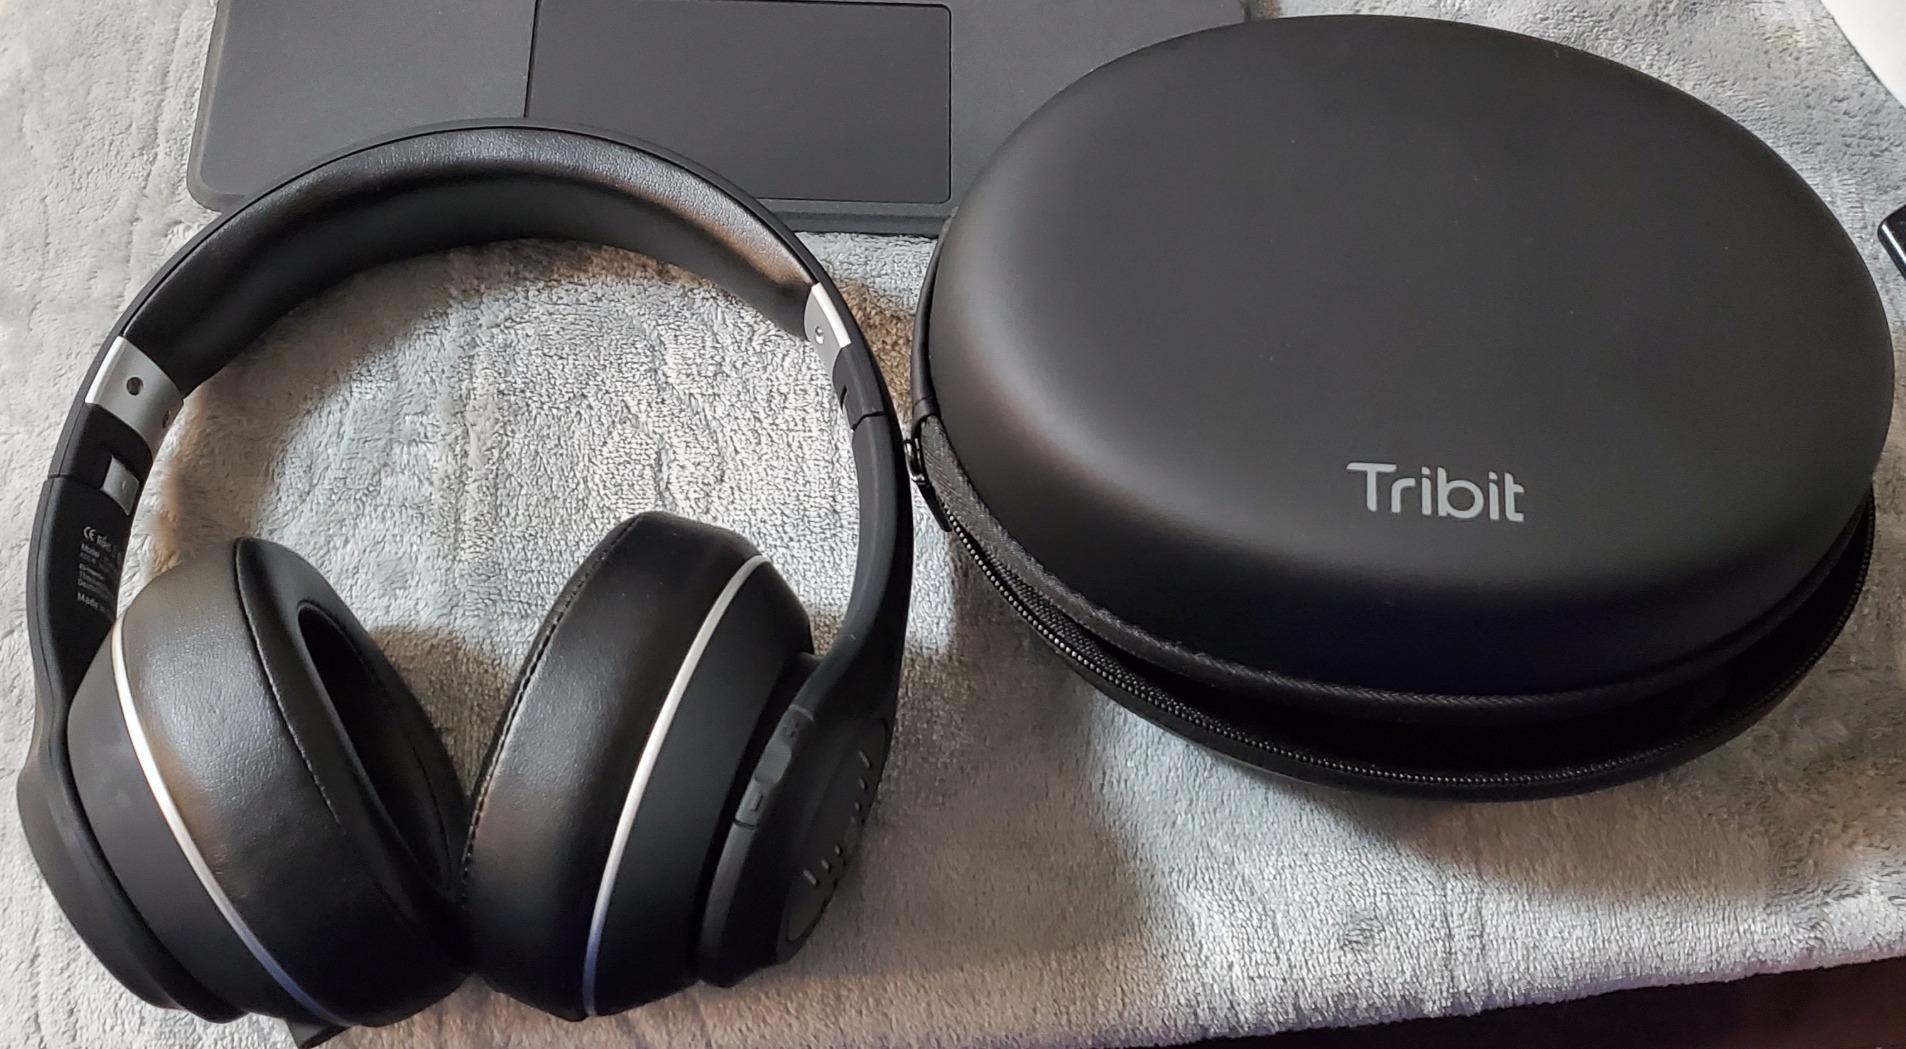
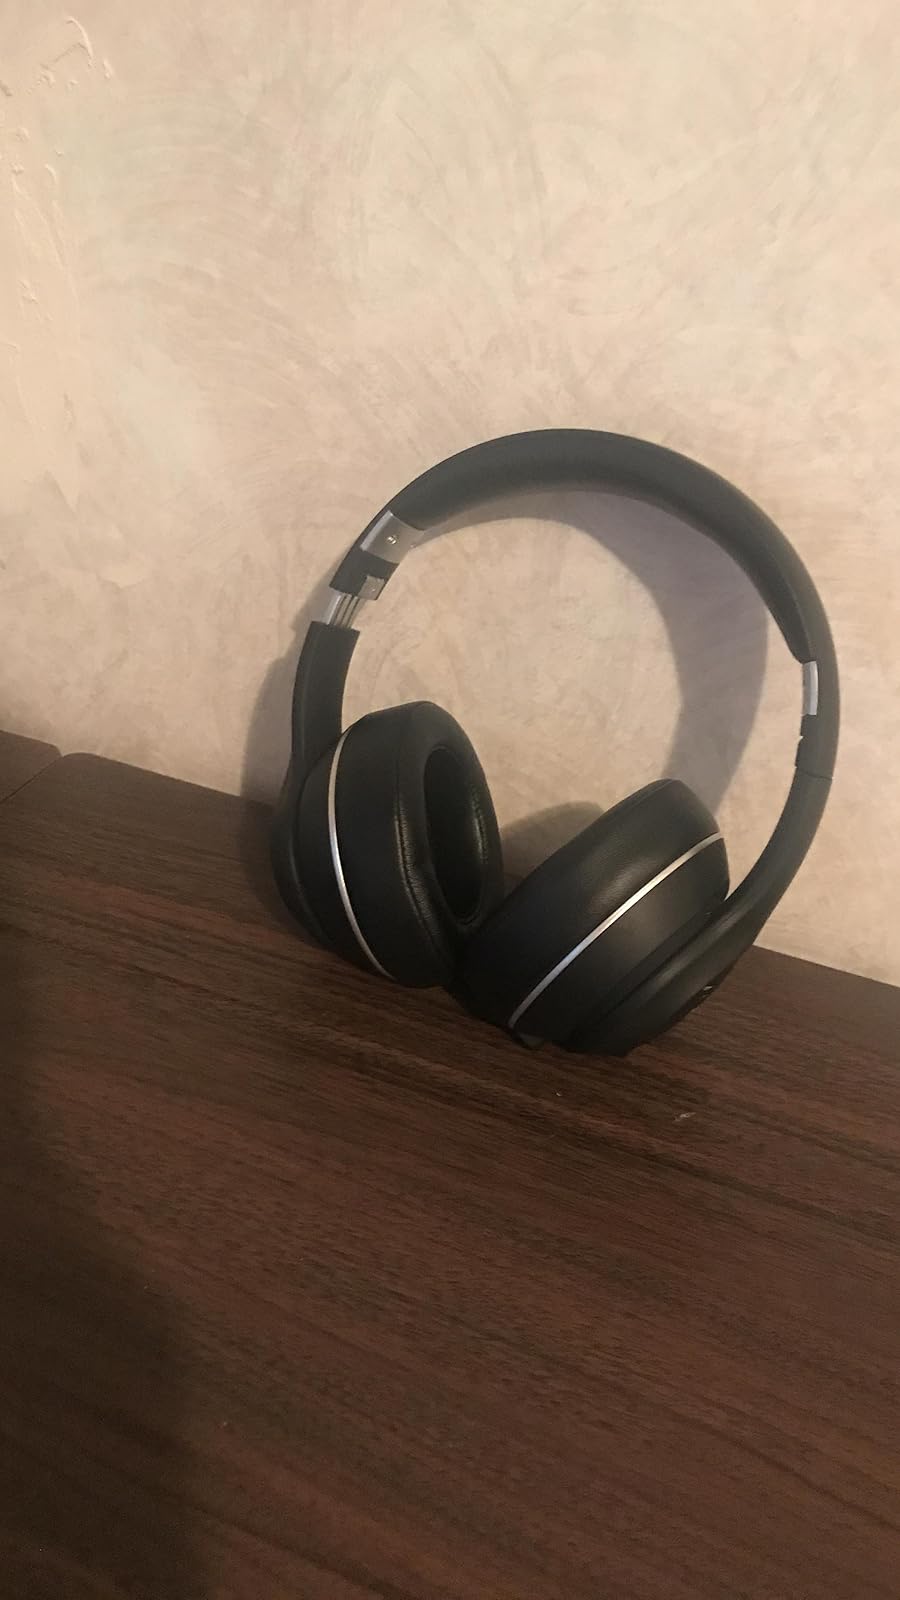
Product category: headphones
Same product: yes